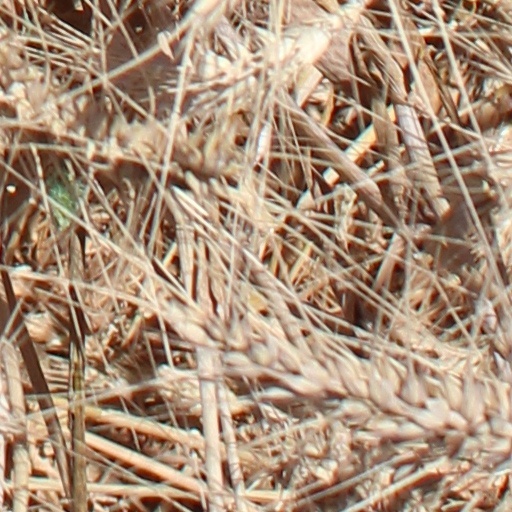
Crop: wheat